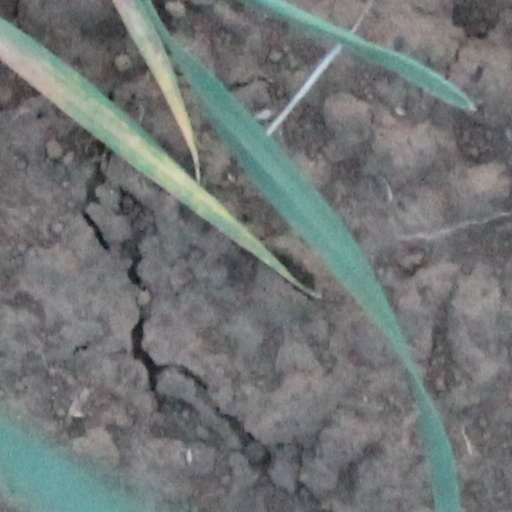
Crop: wheat